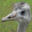
Label: bird